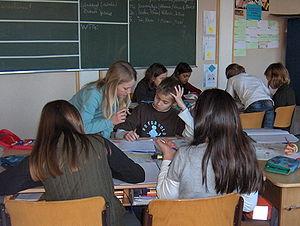
L'École mutuelle est le nom générique donné à la méthode d'enseignement qui se développa en France dès 1747, puis en Grande-Bretagne vers 1795, aussi connu sous le nom d'enseignement mutuel. Ce modèle se diffusa au début du XIXᵉ en Europe : en Grande-Bretagne, en Italie, en Espagne et en France à partir de 1815. Les principes de l'enseignement mutuel sont anciens, l'explorateur et écrivain italien Pietro della Valle faisait état, dès 1618, d'enfants qui s'enseignaient mutuellement une leçon en écrivant sur le sable d'une plage en Inde.